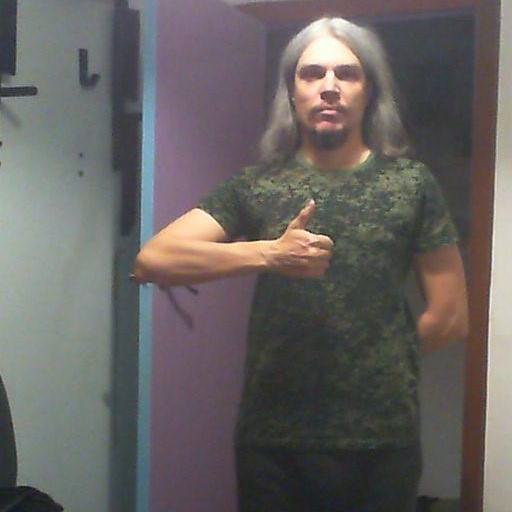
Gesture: like